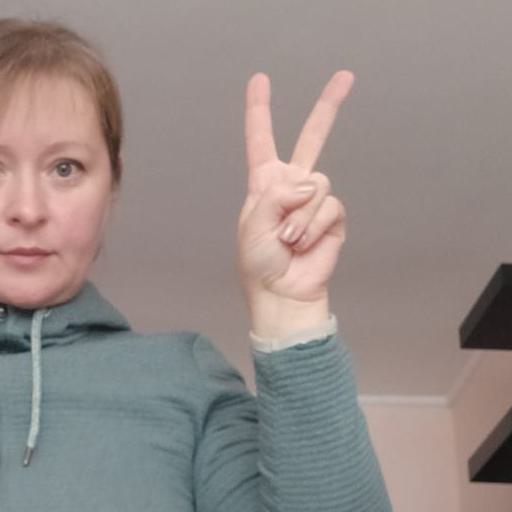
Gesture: peace